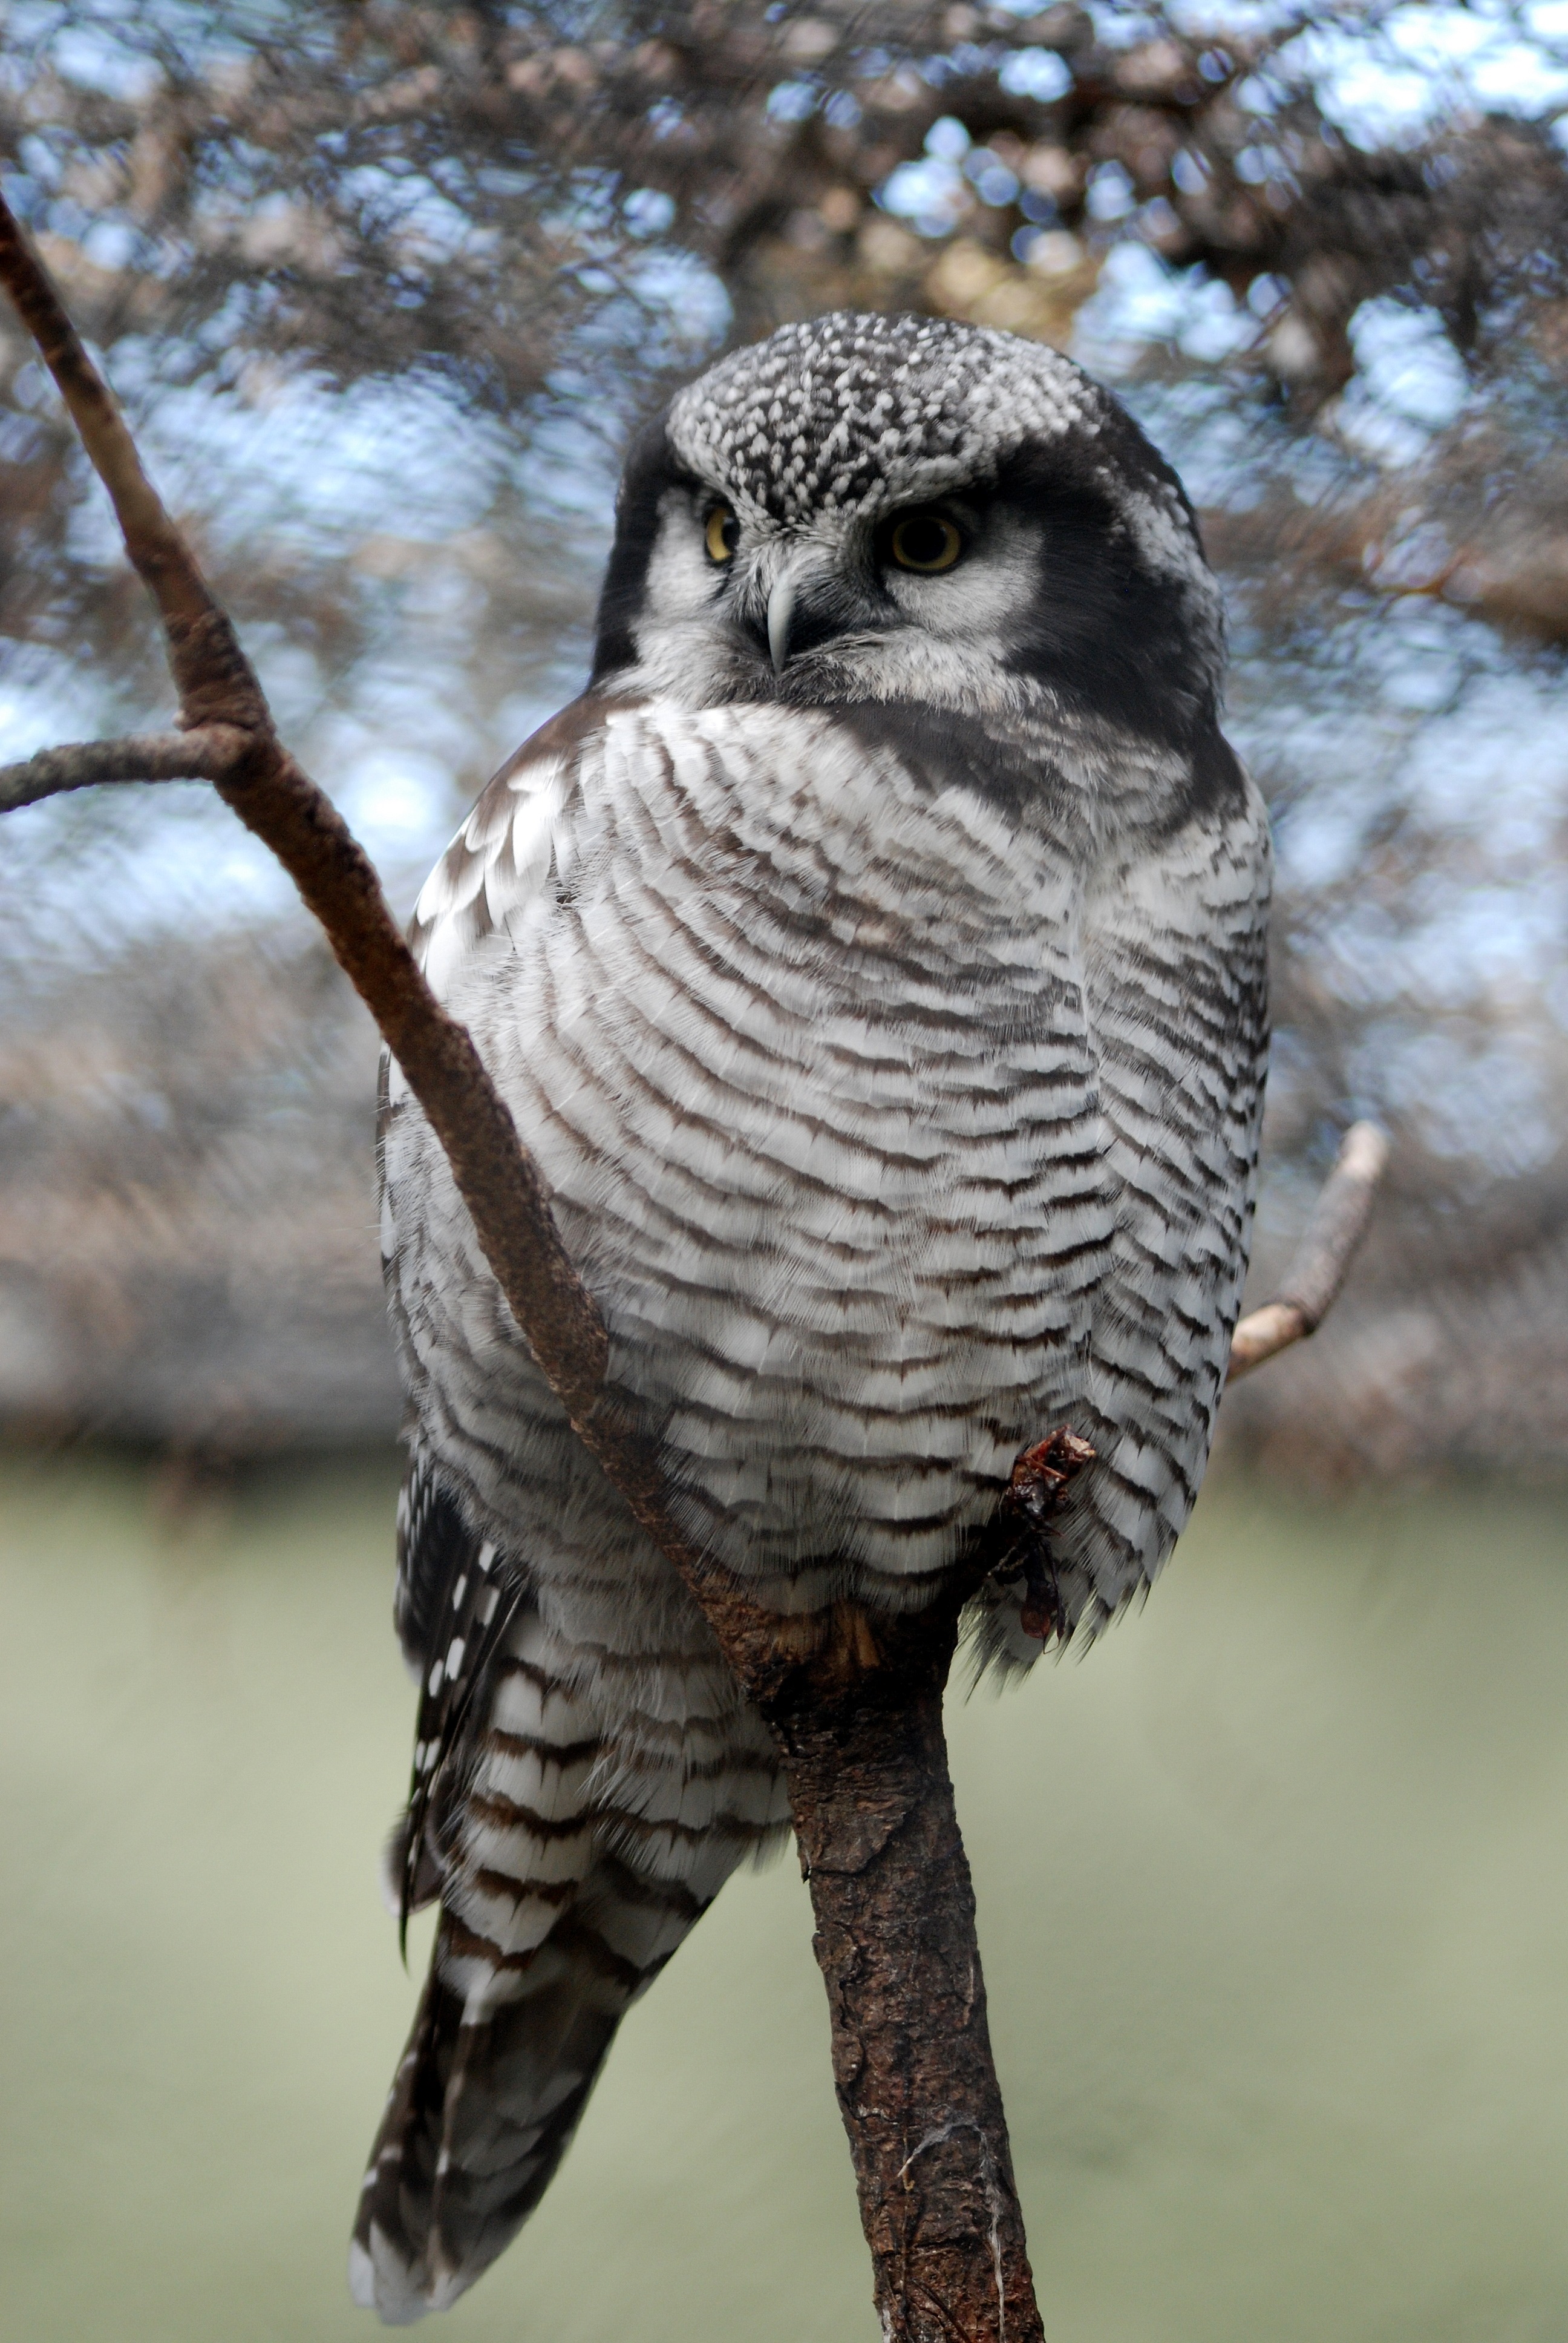
branch, bird, wing, wildlife, beak, predator, owl, fauna, bird of prey, close up, vertebrate, nocturnal, falcon